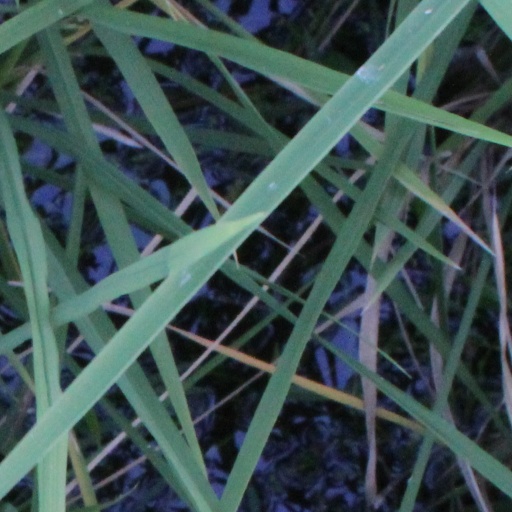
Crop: rice